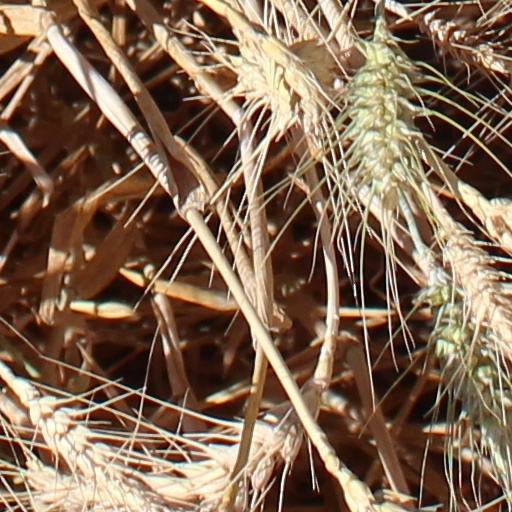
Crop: wheat